Semiconductor device fabrication

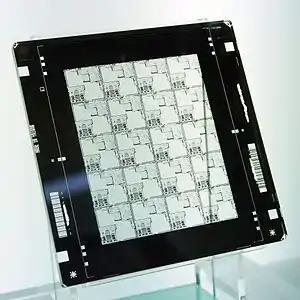
Semiconductor photomask or reticle

In 1955, Carl Frosch and Lincoln Derick, working at Bell Telephone Laboratories, accidentally grew a layer of silicon dioxide over the silicon wafer, for which they observed surface passivation effects. By 1957 Frosch and Derick, using masking and predeposition, were able to manufacture silicon dioxide transistors; the first planar field effect transistors, in which drain and source were adjacent at the same surface. At Bell Labs, the importance of their discoveries was immediately realized. Memos describing the results of their work circulated around Bell Labs before being formally published in 1957. At Shockley Semiconductor, Shockley had circulated the preprint of their article in December 1956 to all his senior staff, including Jean Hoerni, who would later invent the planar process in 1959 while at Fairchild Semiconductor.